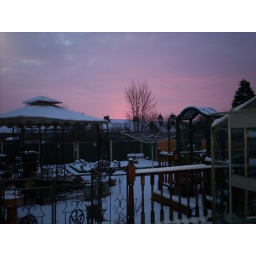
red sky in the morning